Dorial Green-Beckham

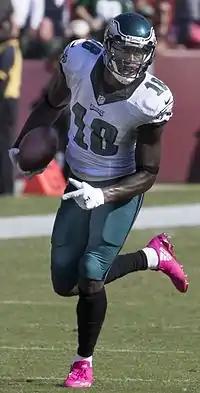
Green-Beckham with the Philadelphia Eagles in 2016

Dorial Isaiah Green-Beckham (born April 12, 1993) is an American former professional football player who was a wide receiver in the National Football League (NFL). He was selected by the Tennessee Titans in the second round of the 2015 NFL draft and played college football for the Missouri Tigers until he was dismissed from the team in 2014.